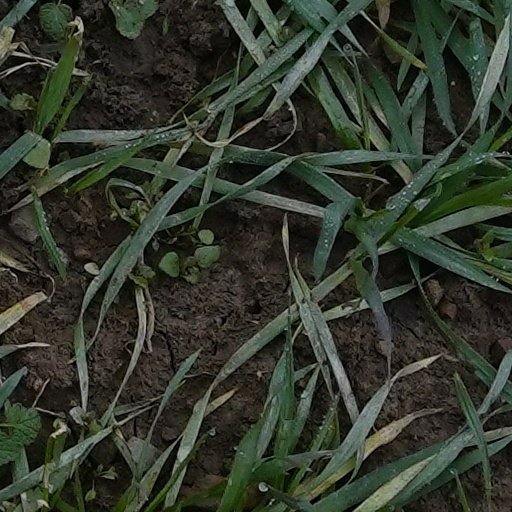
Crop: wheat